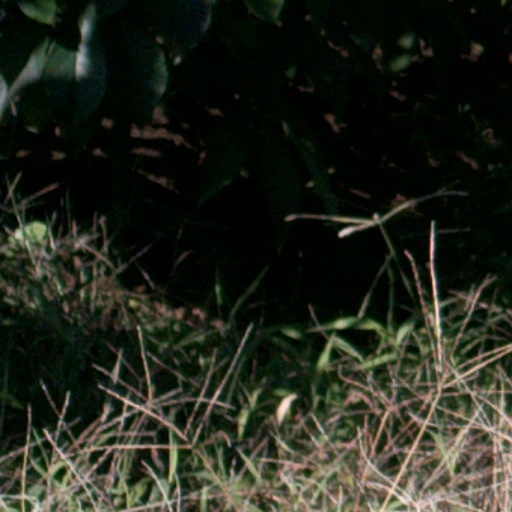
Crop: cassava